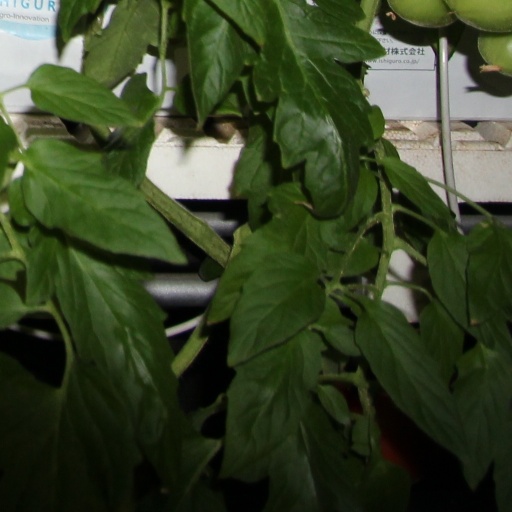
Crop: tomato